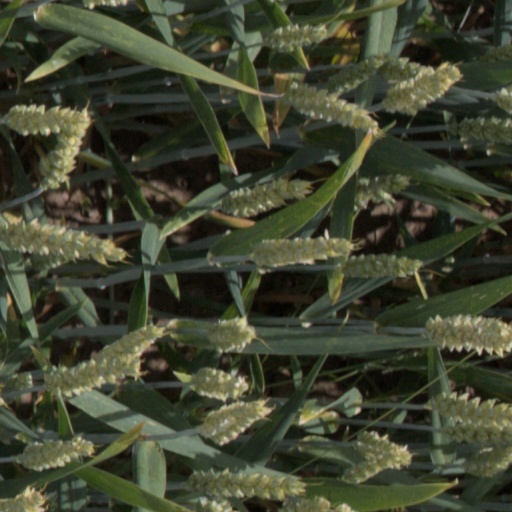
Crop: wheat